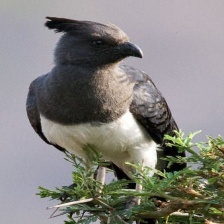
Species: GO AWAY BIRD
Scientific name: CORYTHAIXOIDES CONCOLOR